Madeleine Truel

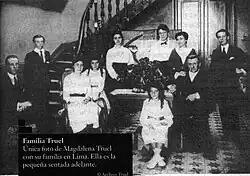
Truel family

Madeleine Truel (Lima, Peru, 28 August 1904 - Stolpe, Parchim, Germany, 1945), was a Peruvian woman of French parentage who fought in the French Resistance. The exact date of Madeleine Truel's alliance with the French Resistance is unknown. She worked as a document forger. She was captured in 1944 and was tortured to extract information without success, following which she was sent to Sachsenhausen concentration camp in 1945. She died in Stolpe (Germany) on 3 May 1945, after the so-called "death march", a few hours before the Russian troops arrived. Her full name, Madeleine Blanche Pauline Truel Larrabure, appears on a monument in homage to all those who were deported from France and perished during the Second World War.